Dibbs ministry (1891–1894)

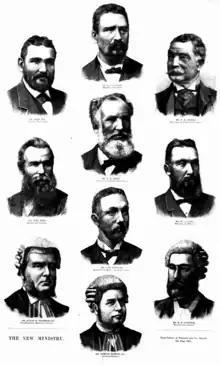

Ministers were members of the Legislative Assembly unless otherwise noted.